Gerontophilia (film)

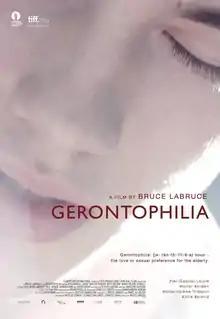
Theatrical release cover

Gerontophilia is a 2013 Canadian romantic comedy-drama film directed by Bruce LaBruce and written by LaBruce and Daniel Allen Cox. The film had its world premiere in the Venice Days section at the 70th Venice International Film Festival on August 28, 2013, and was screened in the Vanguard section at the 2013 Toronto International Film Festival.